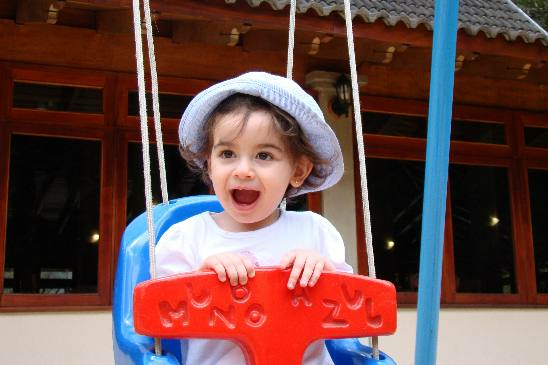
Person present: Yes